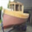
Label: ship